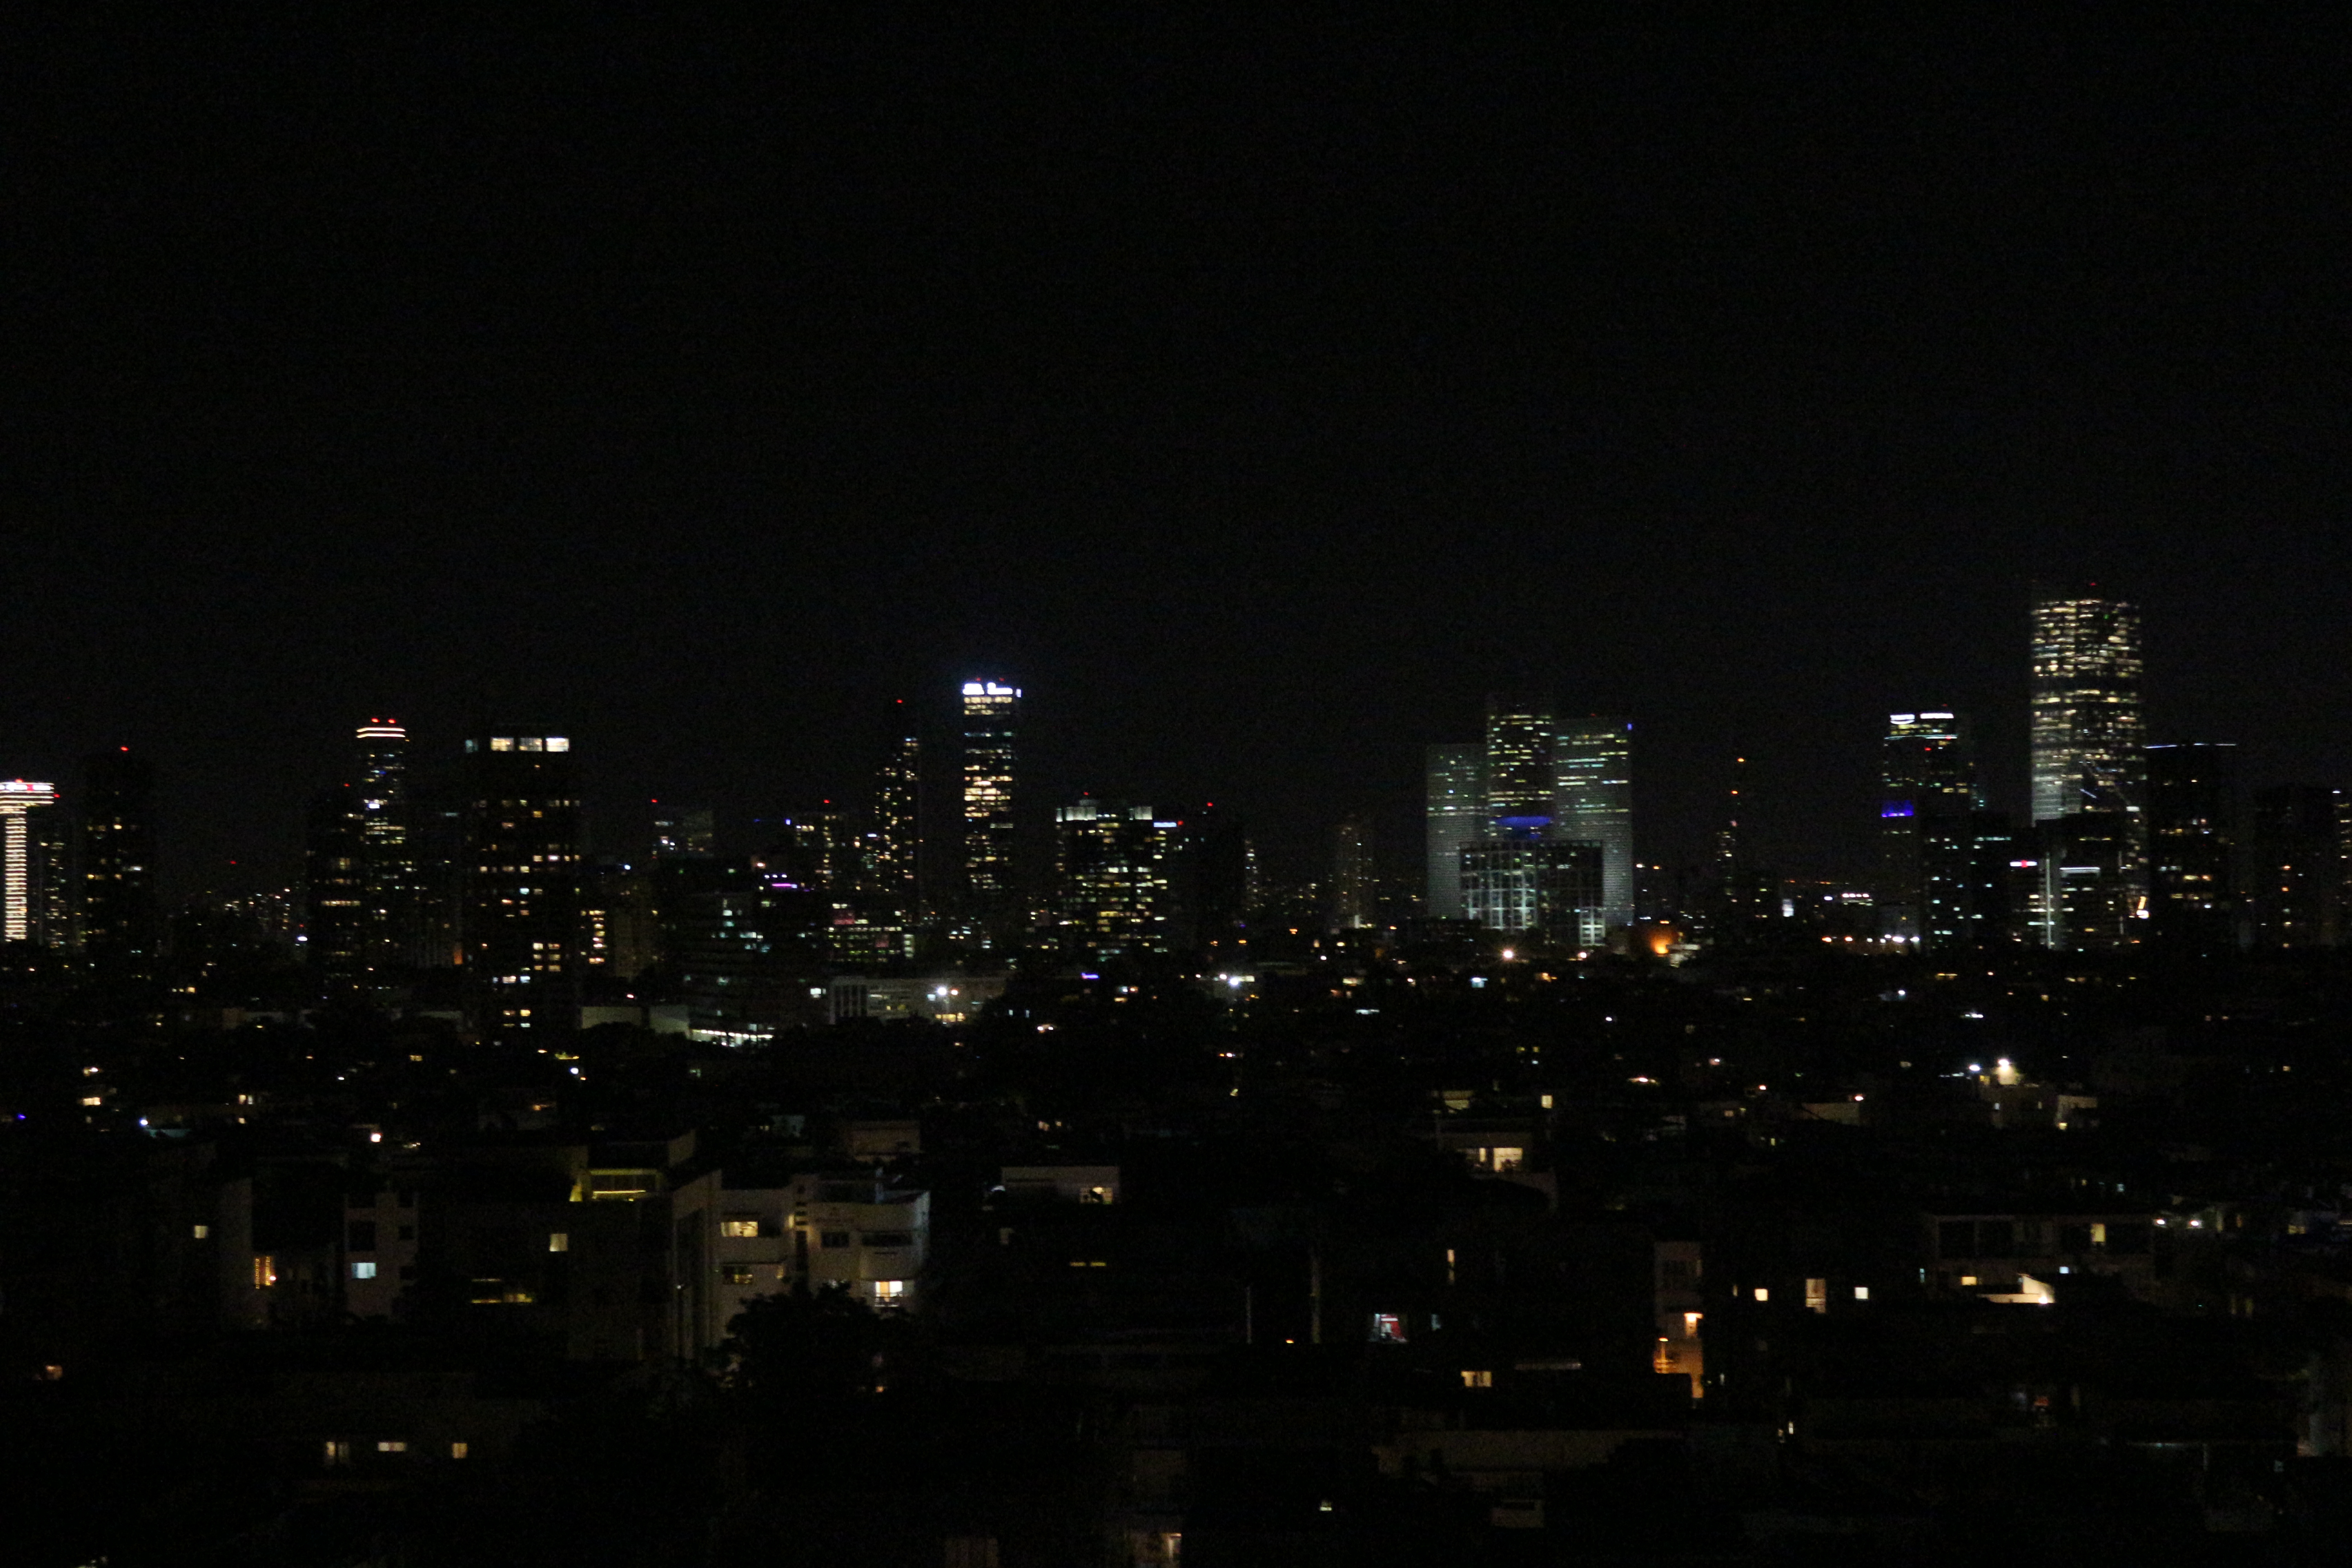
israel, metropolitan area, cityscape, night, city, metropolis, urban area, skyline, human settlement, sky, darkness, tower block, skyscraper, downtown, midnight, building, architecture, space, photography, tower, evening